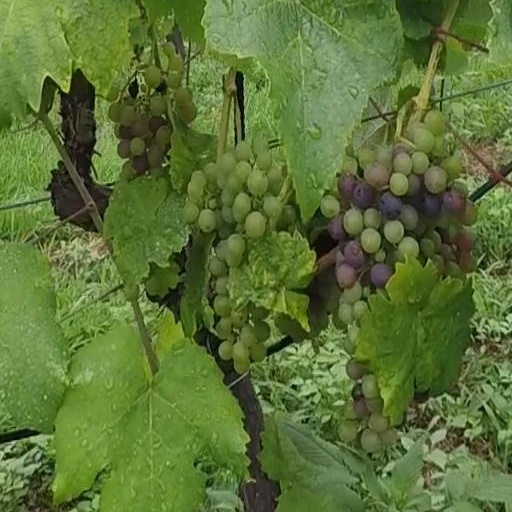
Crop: grape